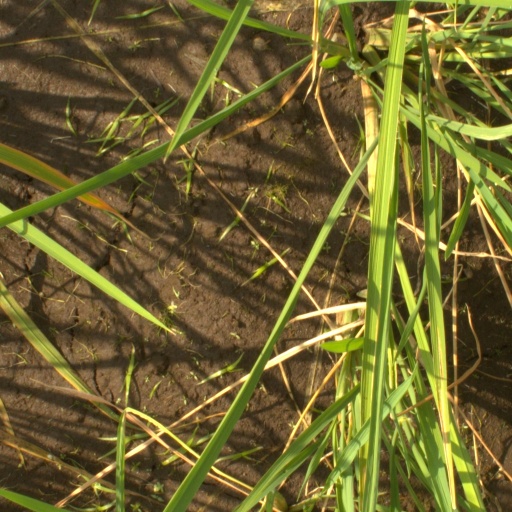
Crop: rice